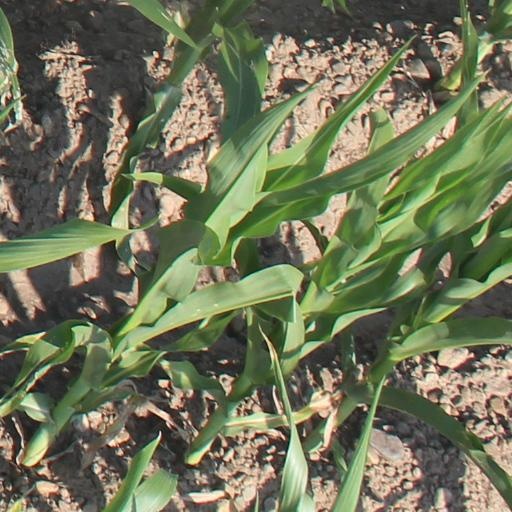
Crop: maize; corn